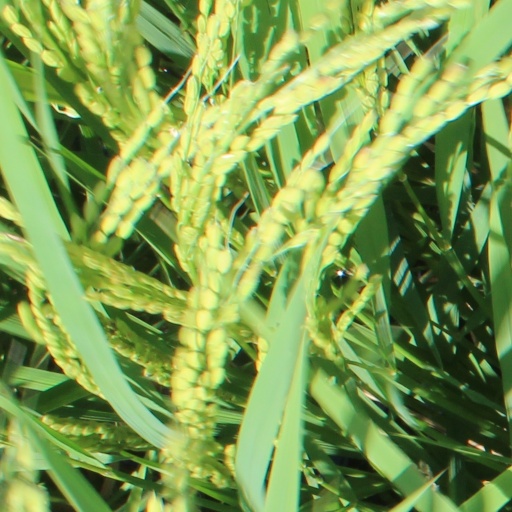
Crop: rice